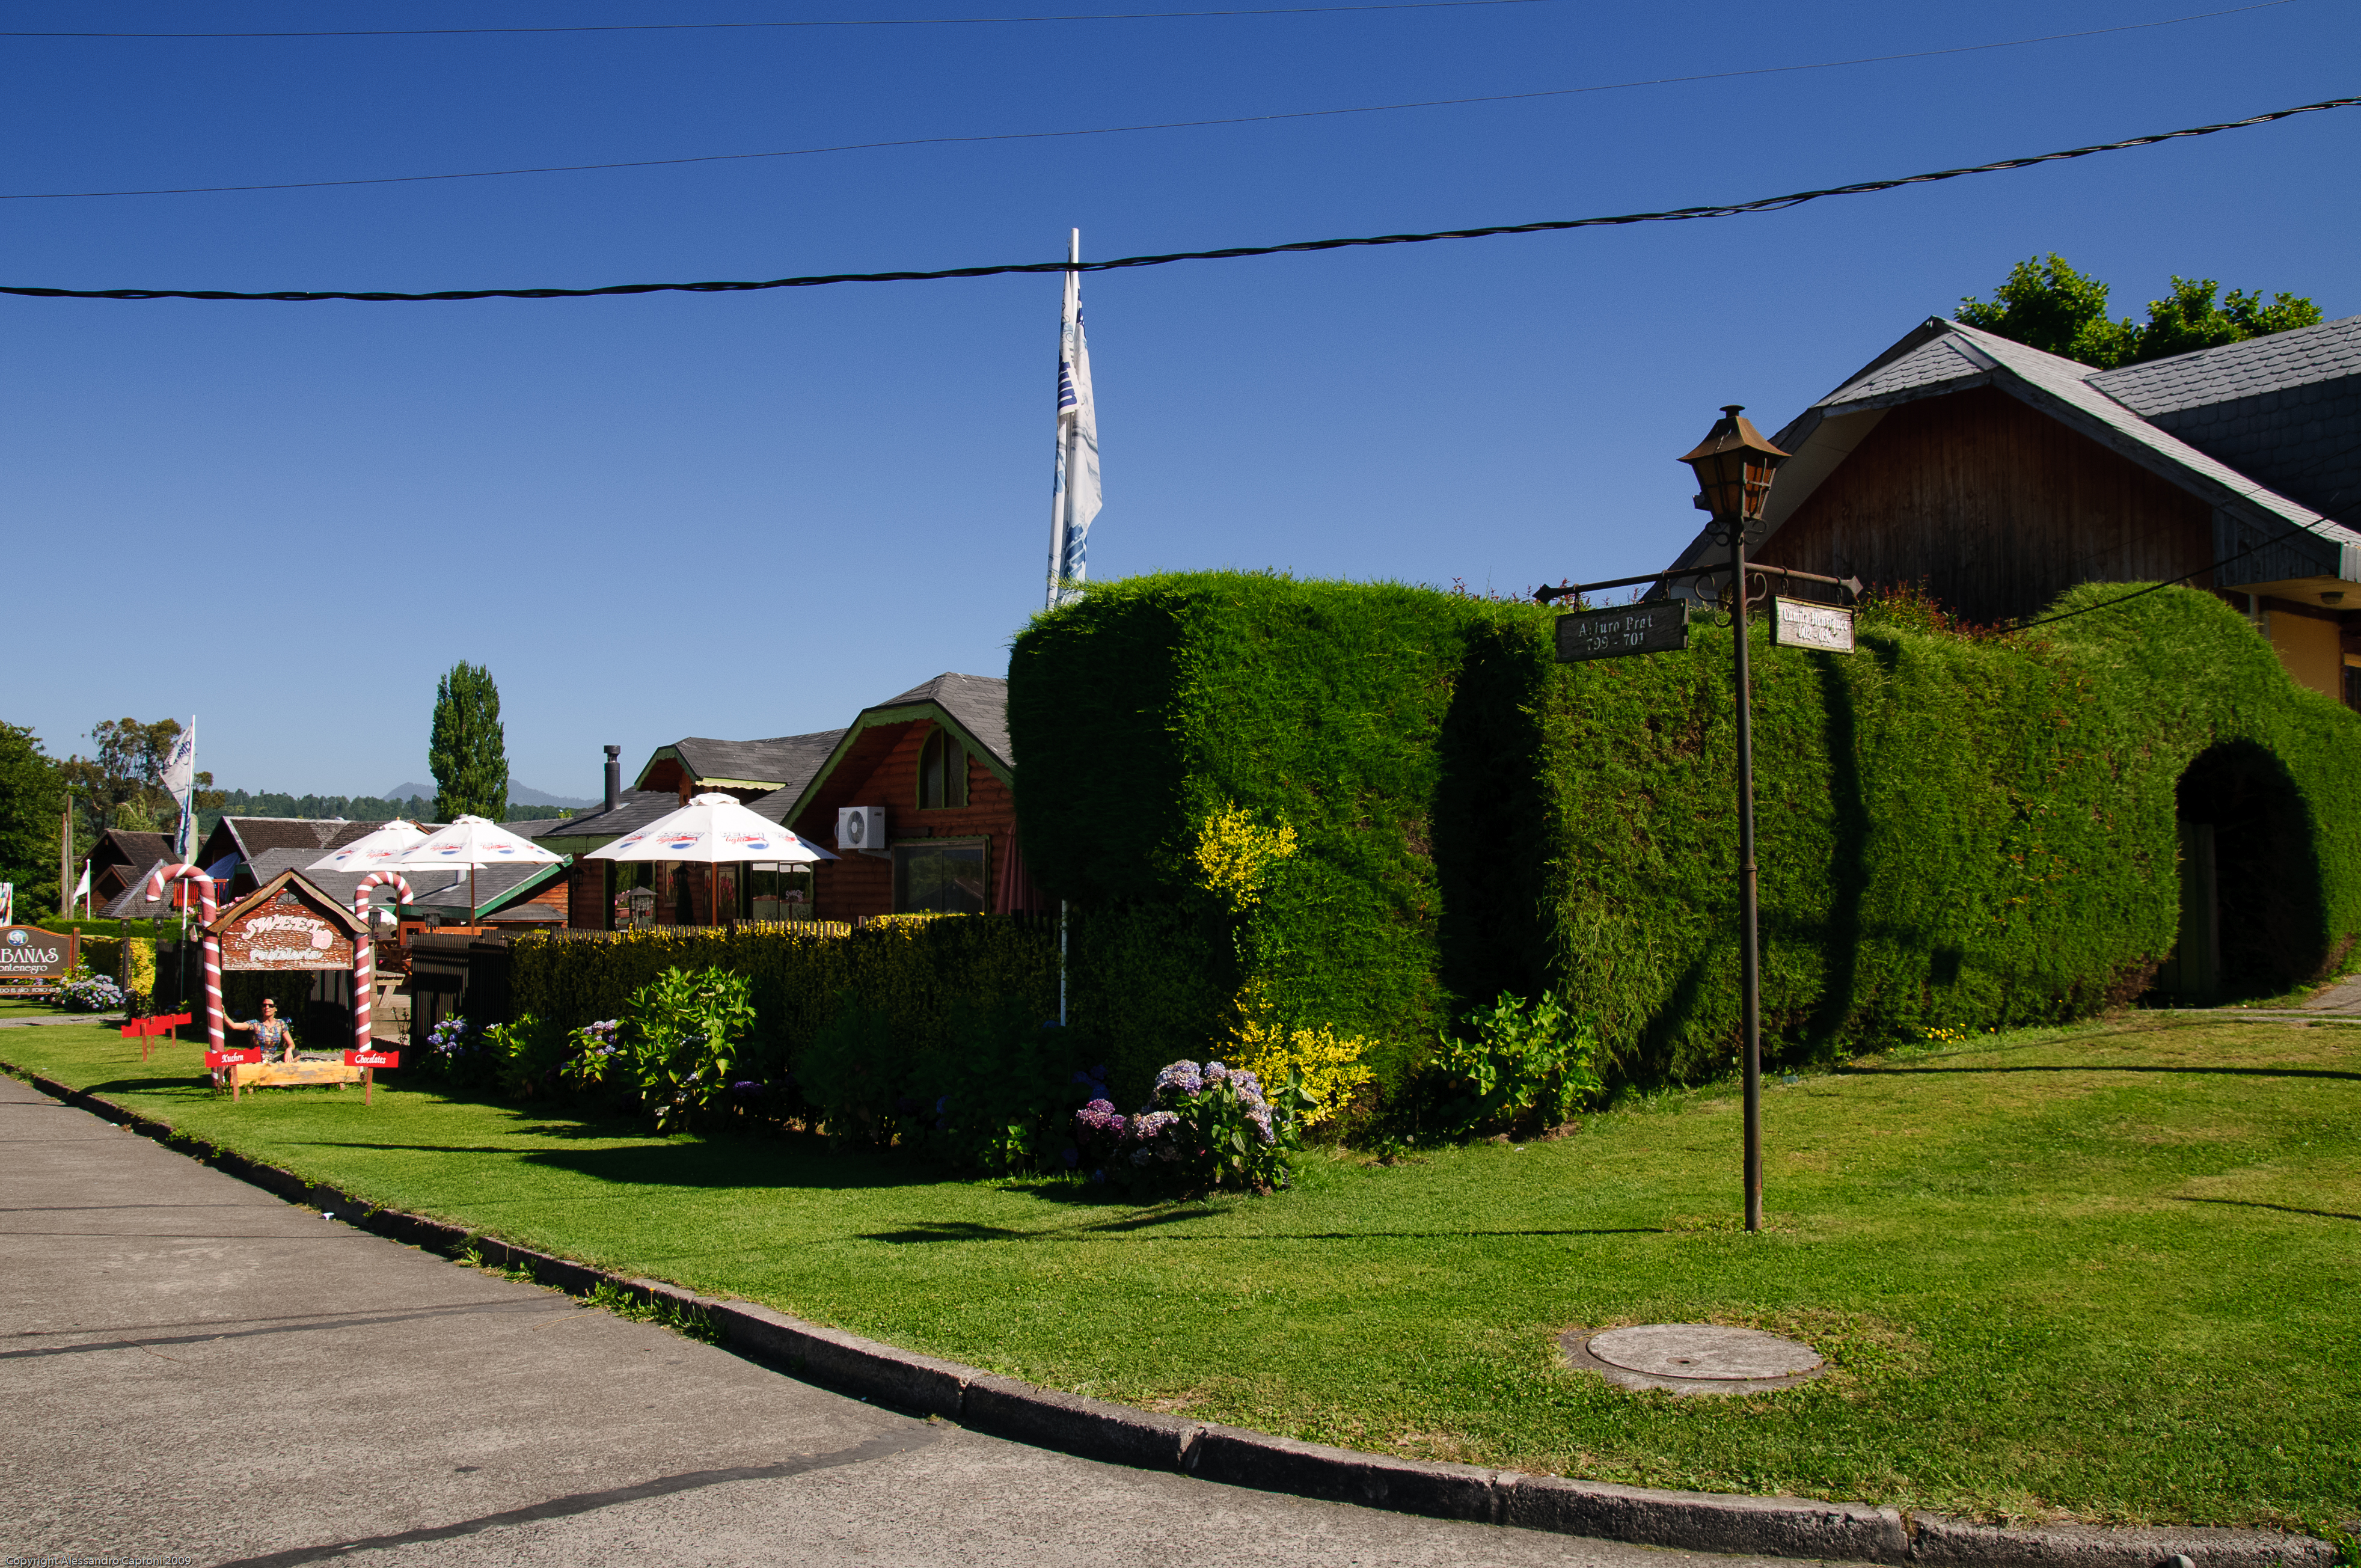
landscape, tree, grass, farm, lawn, house, flower, town, home, village, suburb, nikon, garden, chile, estate, yard, d300, neighbourhood, rural area, residential area, human settlement